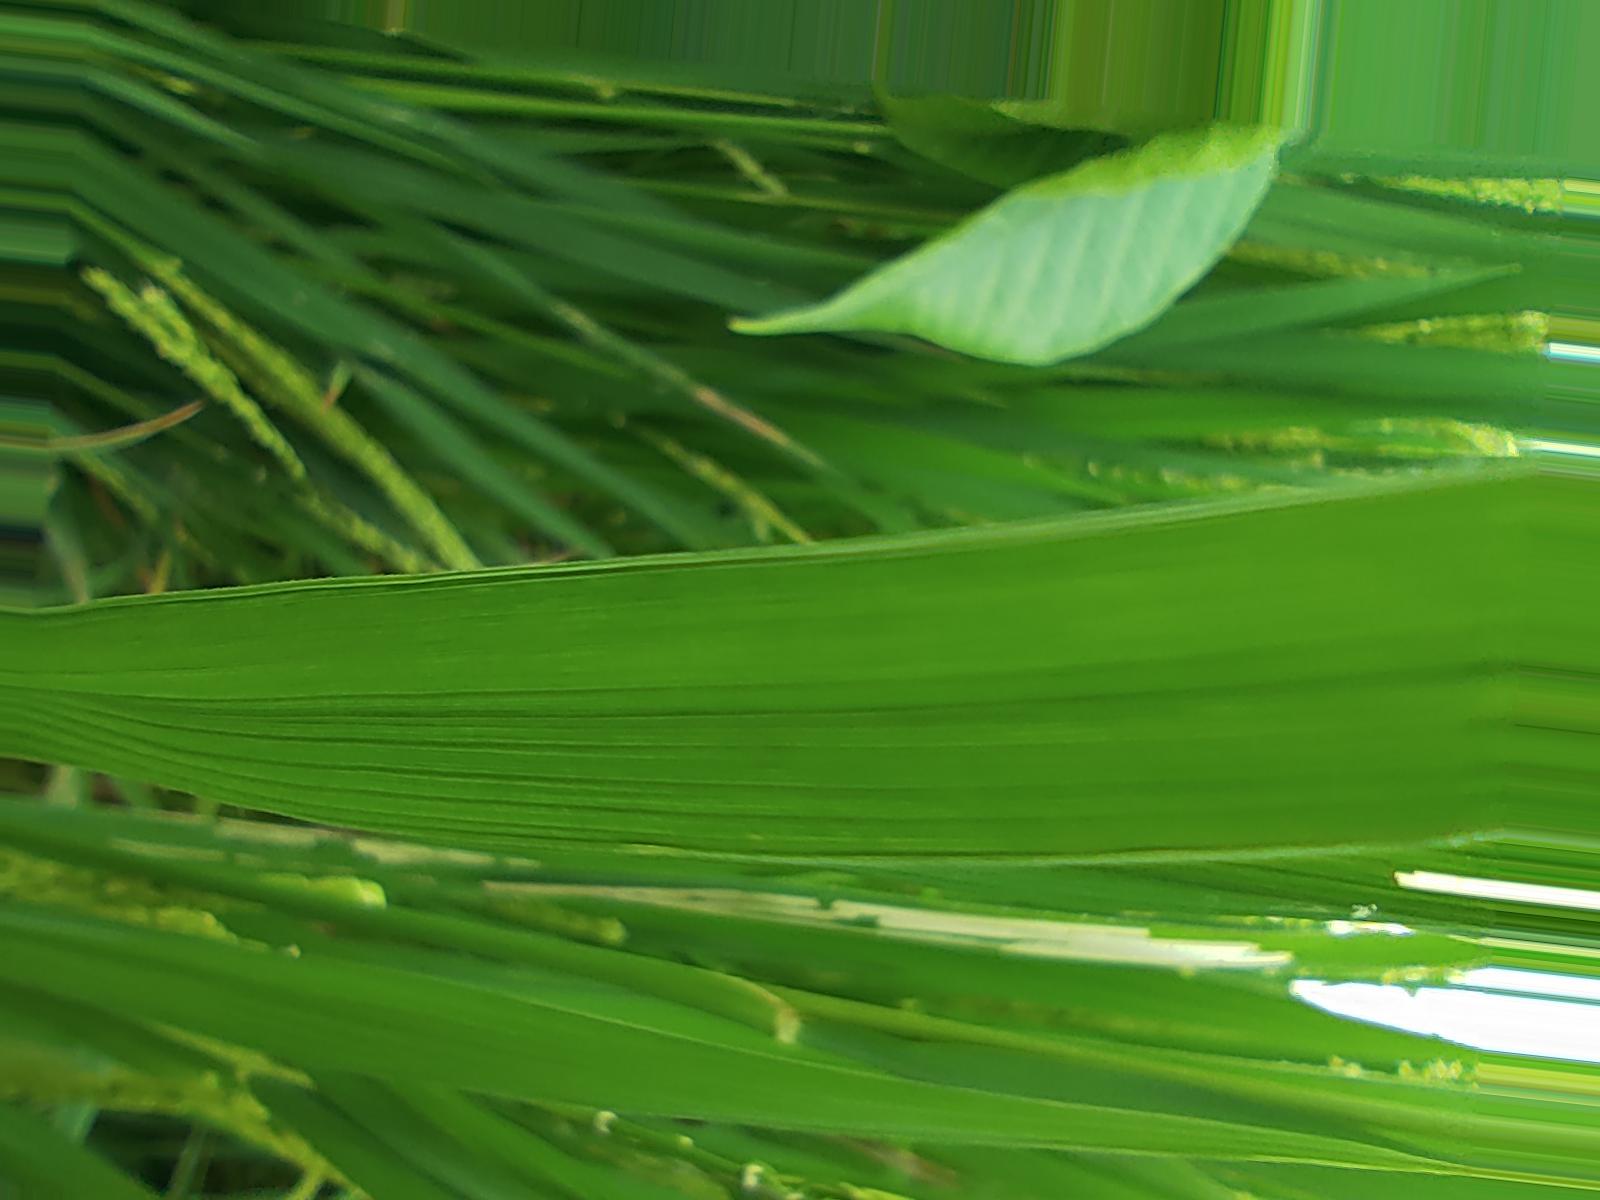
Nhãn: Healthy